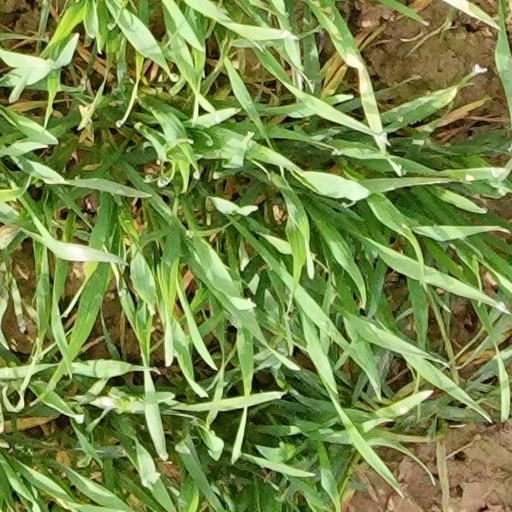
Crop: wheat